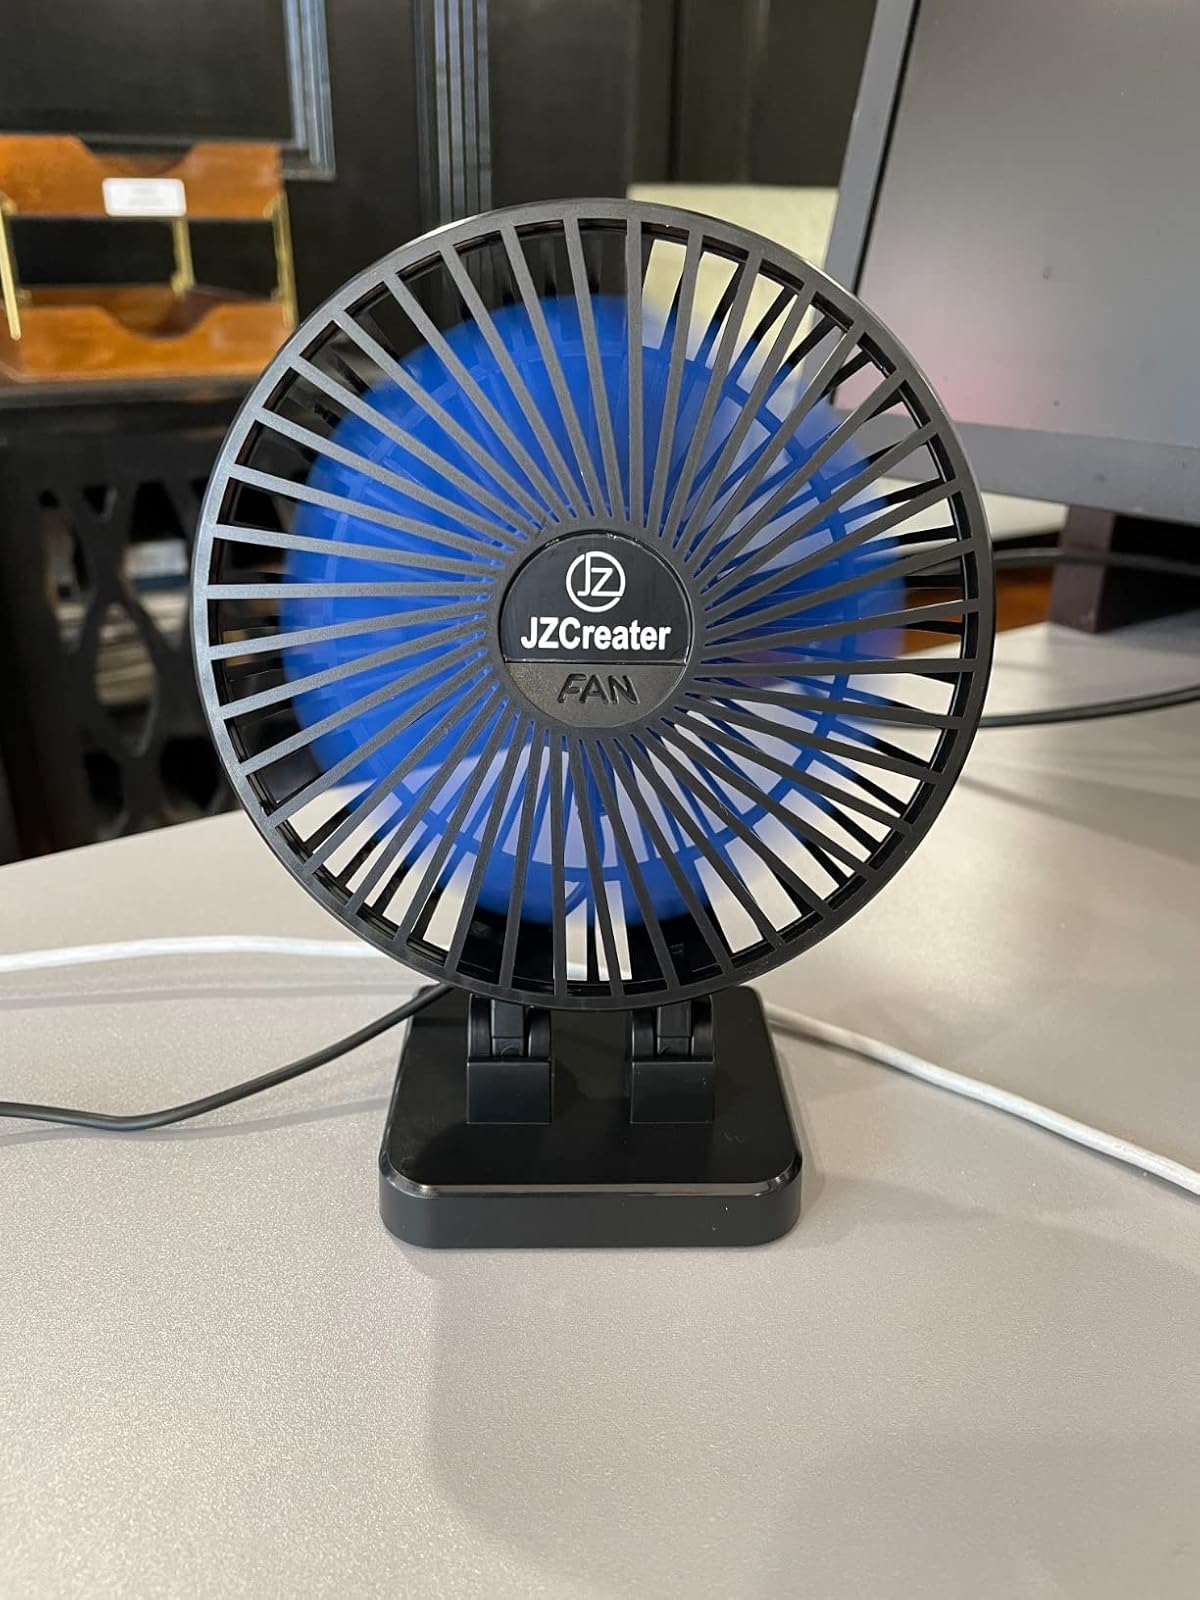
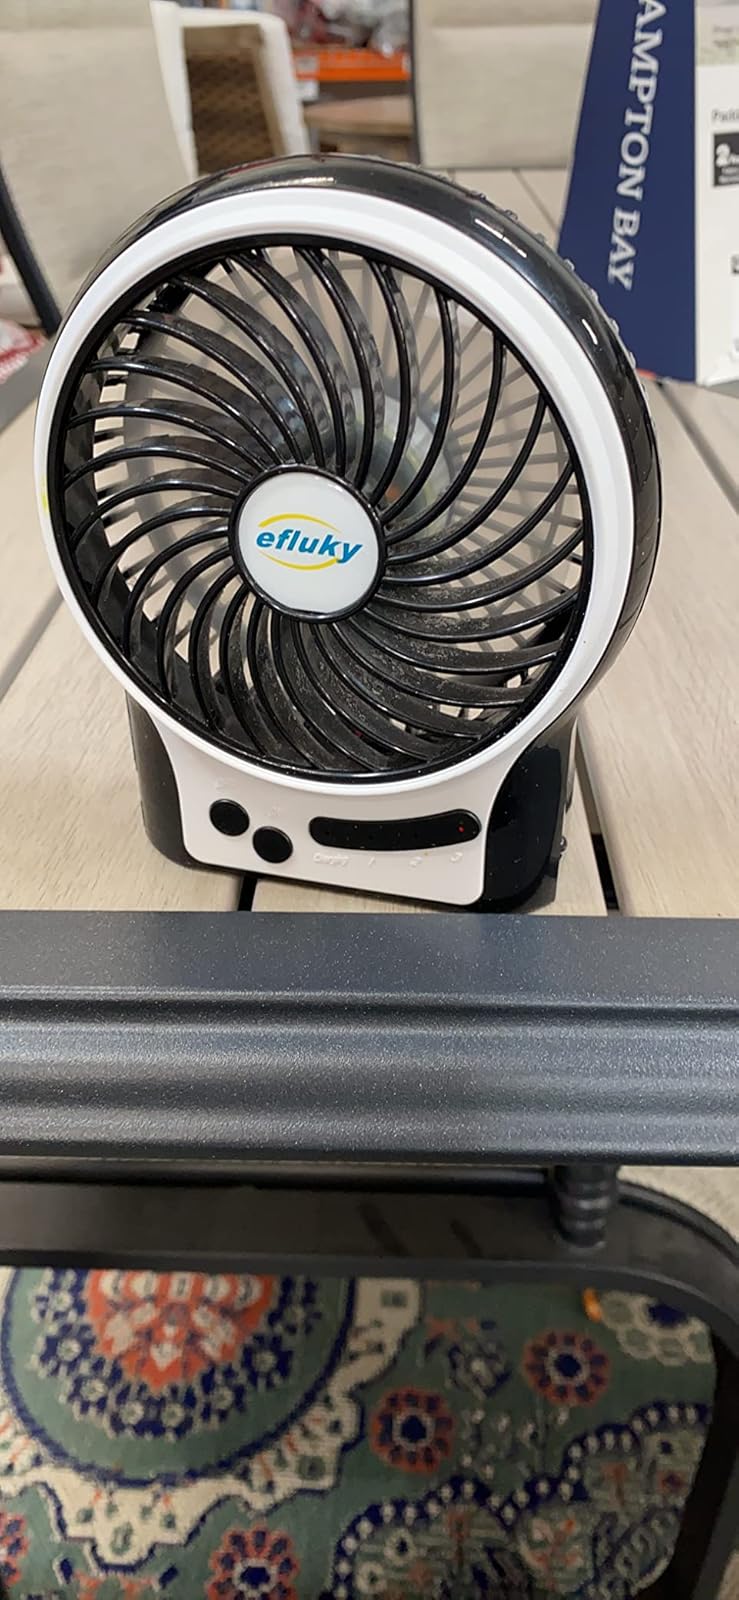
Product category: fan
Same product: no